William Hobson

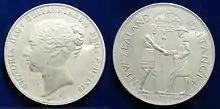
Retro Pattern Crown: Tāmati Wāka Nene shaking hands with Hobson at Waitangi on 6 February 1840

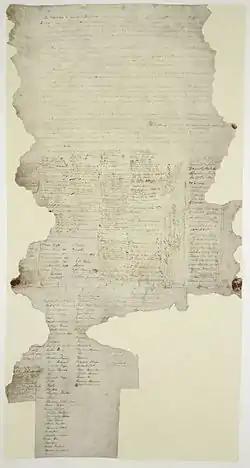
An extant copy of Hobson's treaty

The Treaty of Waitangi was first proposed by Hobson on his return to Britain from his first visit to New Zealand. Upon arrival in New Zealand, Hobson almost immediately drafted the Treaty of Waitangi together with his secretary James Freeman and James Busby. Busby had previously drafted the Declaration of the Independence of New Zealand.